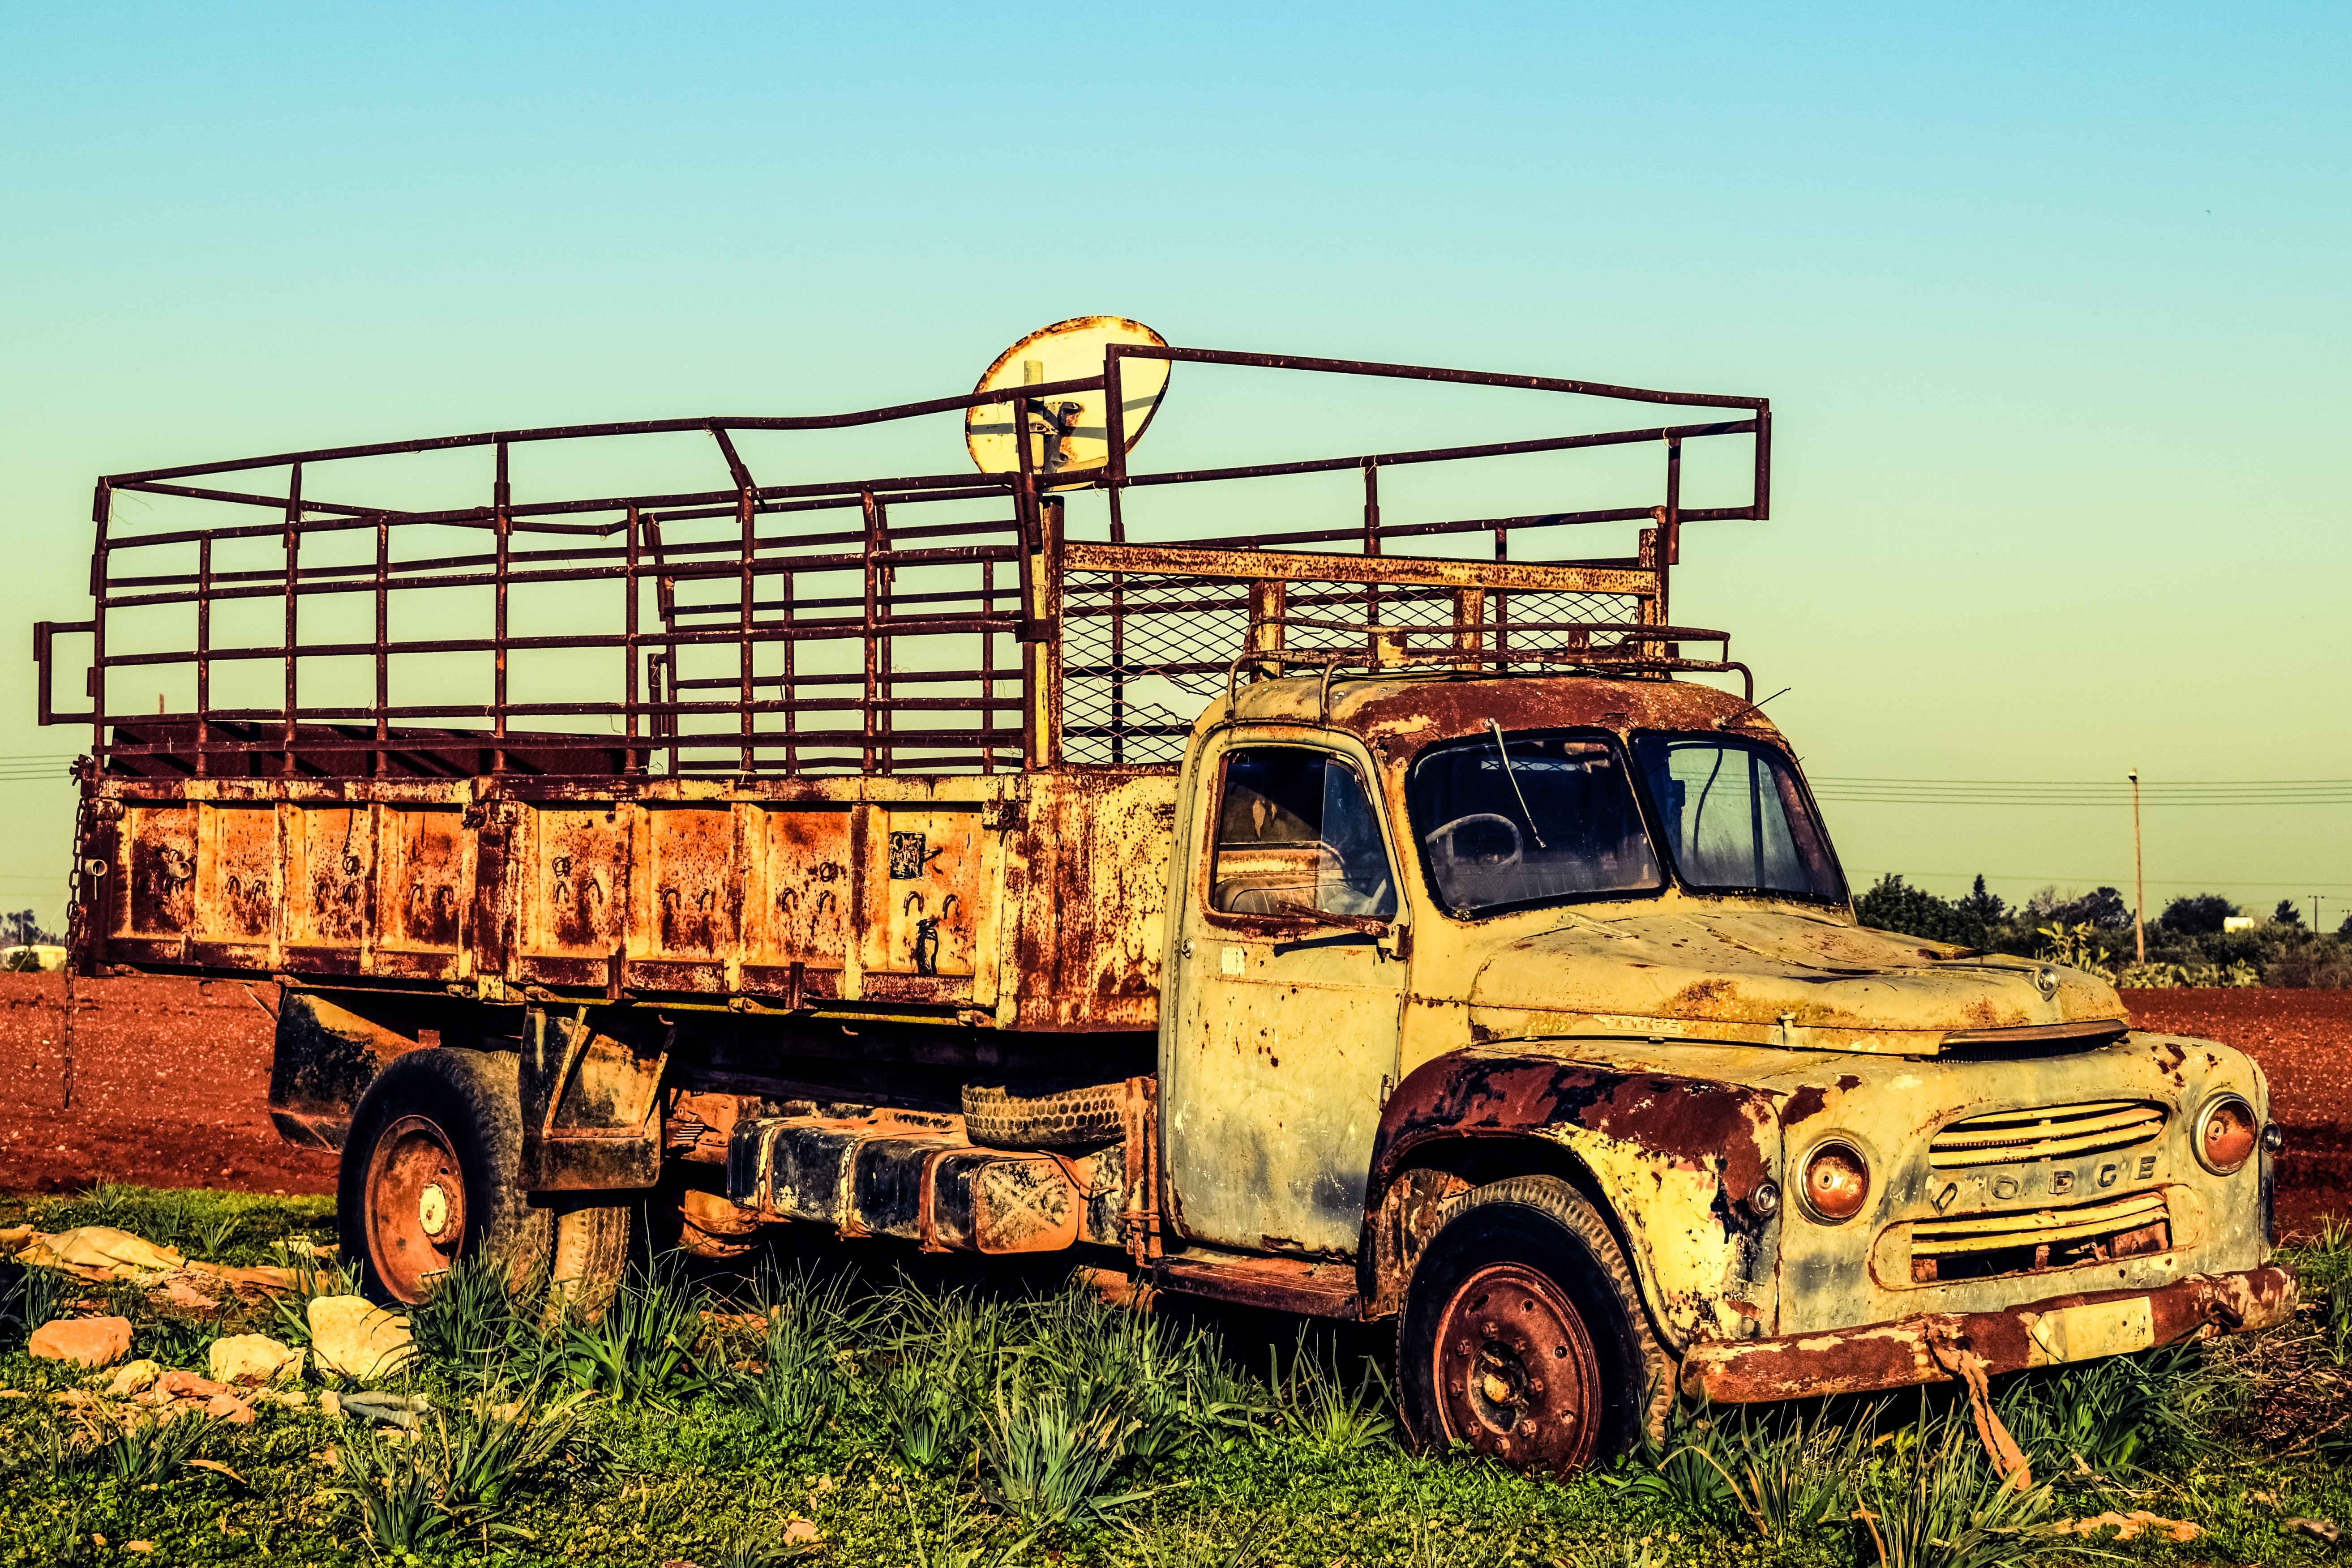
landscape, tree, car, field, prairie, countryside, transport, truck, vehicle, abandoned, old car, motor vehicle, weathered, lorry, rusty, dodge, cyprus, aged, commercial vehicle, rural area, mode of transport, automotive exterior, ecoregion, off roading, public utility